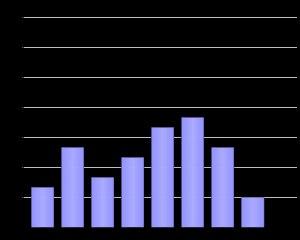
Saint-Charles-Garnier est une municipalité de paroisse de la province de Québec, au Canada, dans la municipalité régionale de comté de La Mitis, au Bas-Saint-Laurent.